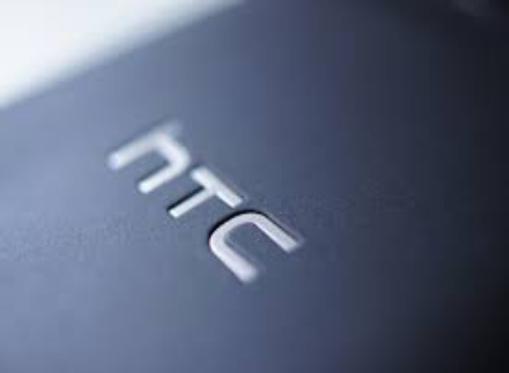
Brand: HTC
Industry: Electronic